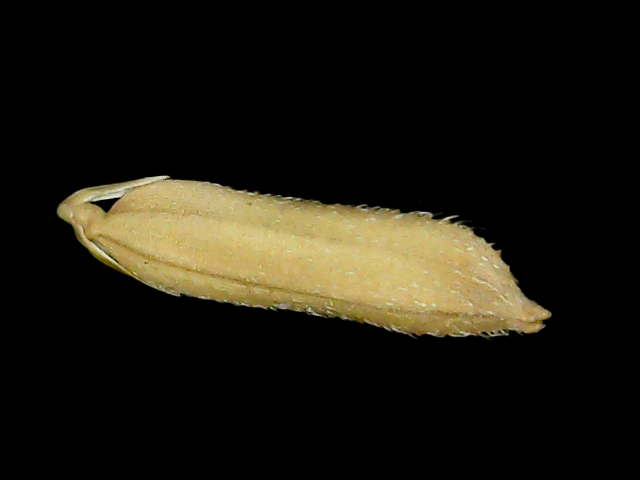
Rice variety: Binadhan14